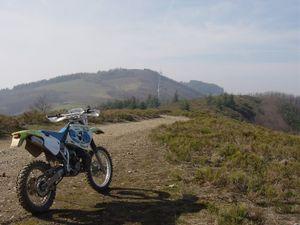
L'enduro est une discipline de compétition de moto tout-terrain. Comme pour le rallye automobile, l'épreuve se compose d'un parcours à réaliser dans un temps imparti, généralement sur des chemins ouverts à la circulation et appelés « liaisons », et de secteurs chronométrés appelés « spéciales ». Cette discipline a longtemps été appelée « régularité », avant de prendre le terme définitif d'« enduro », synonyme d'endurance. C'est une des plus anciennes épreuves du sport motocycliste et la plus ancienne discipline tout-terrain, les premiers Concours International des Six Jours d'Enduro s'étant déroulés en 1913.